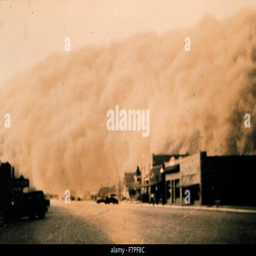
photograph of a dust storm approaching .